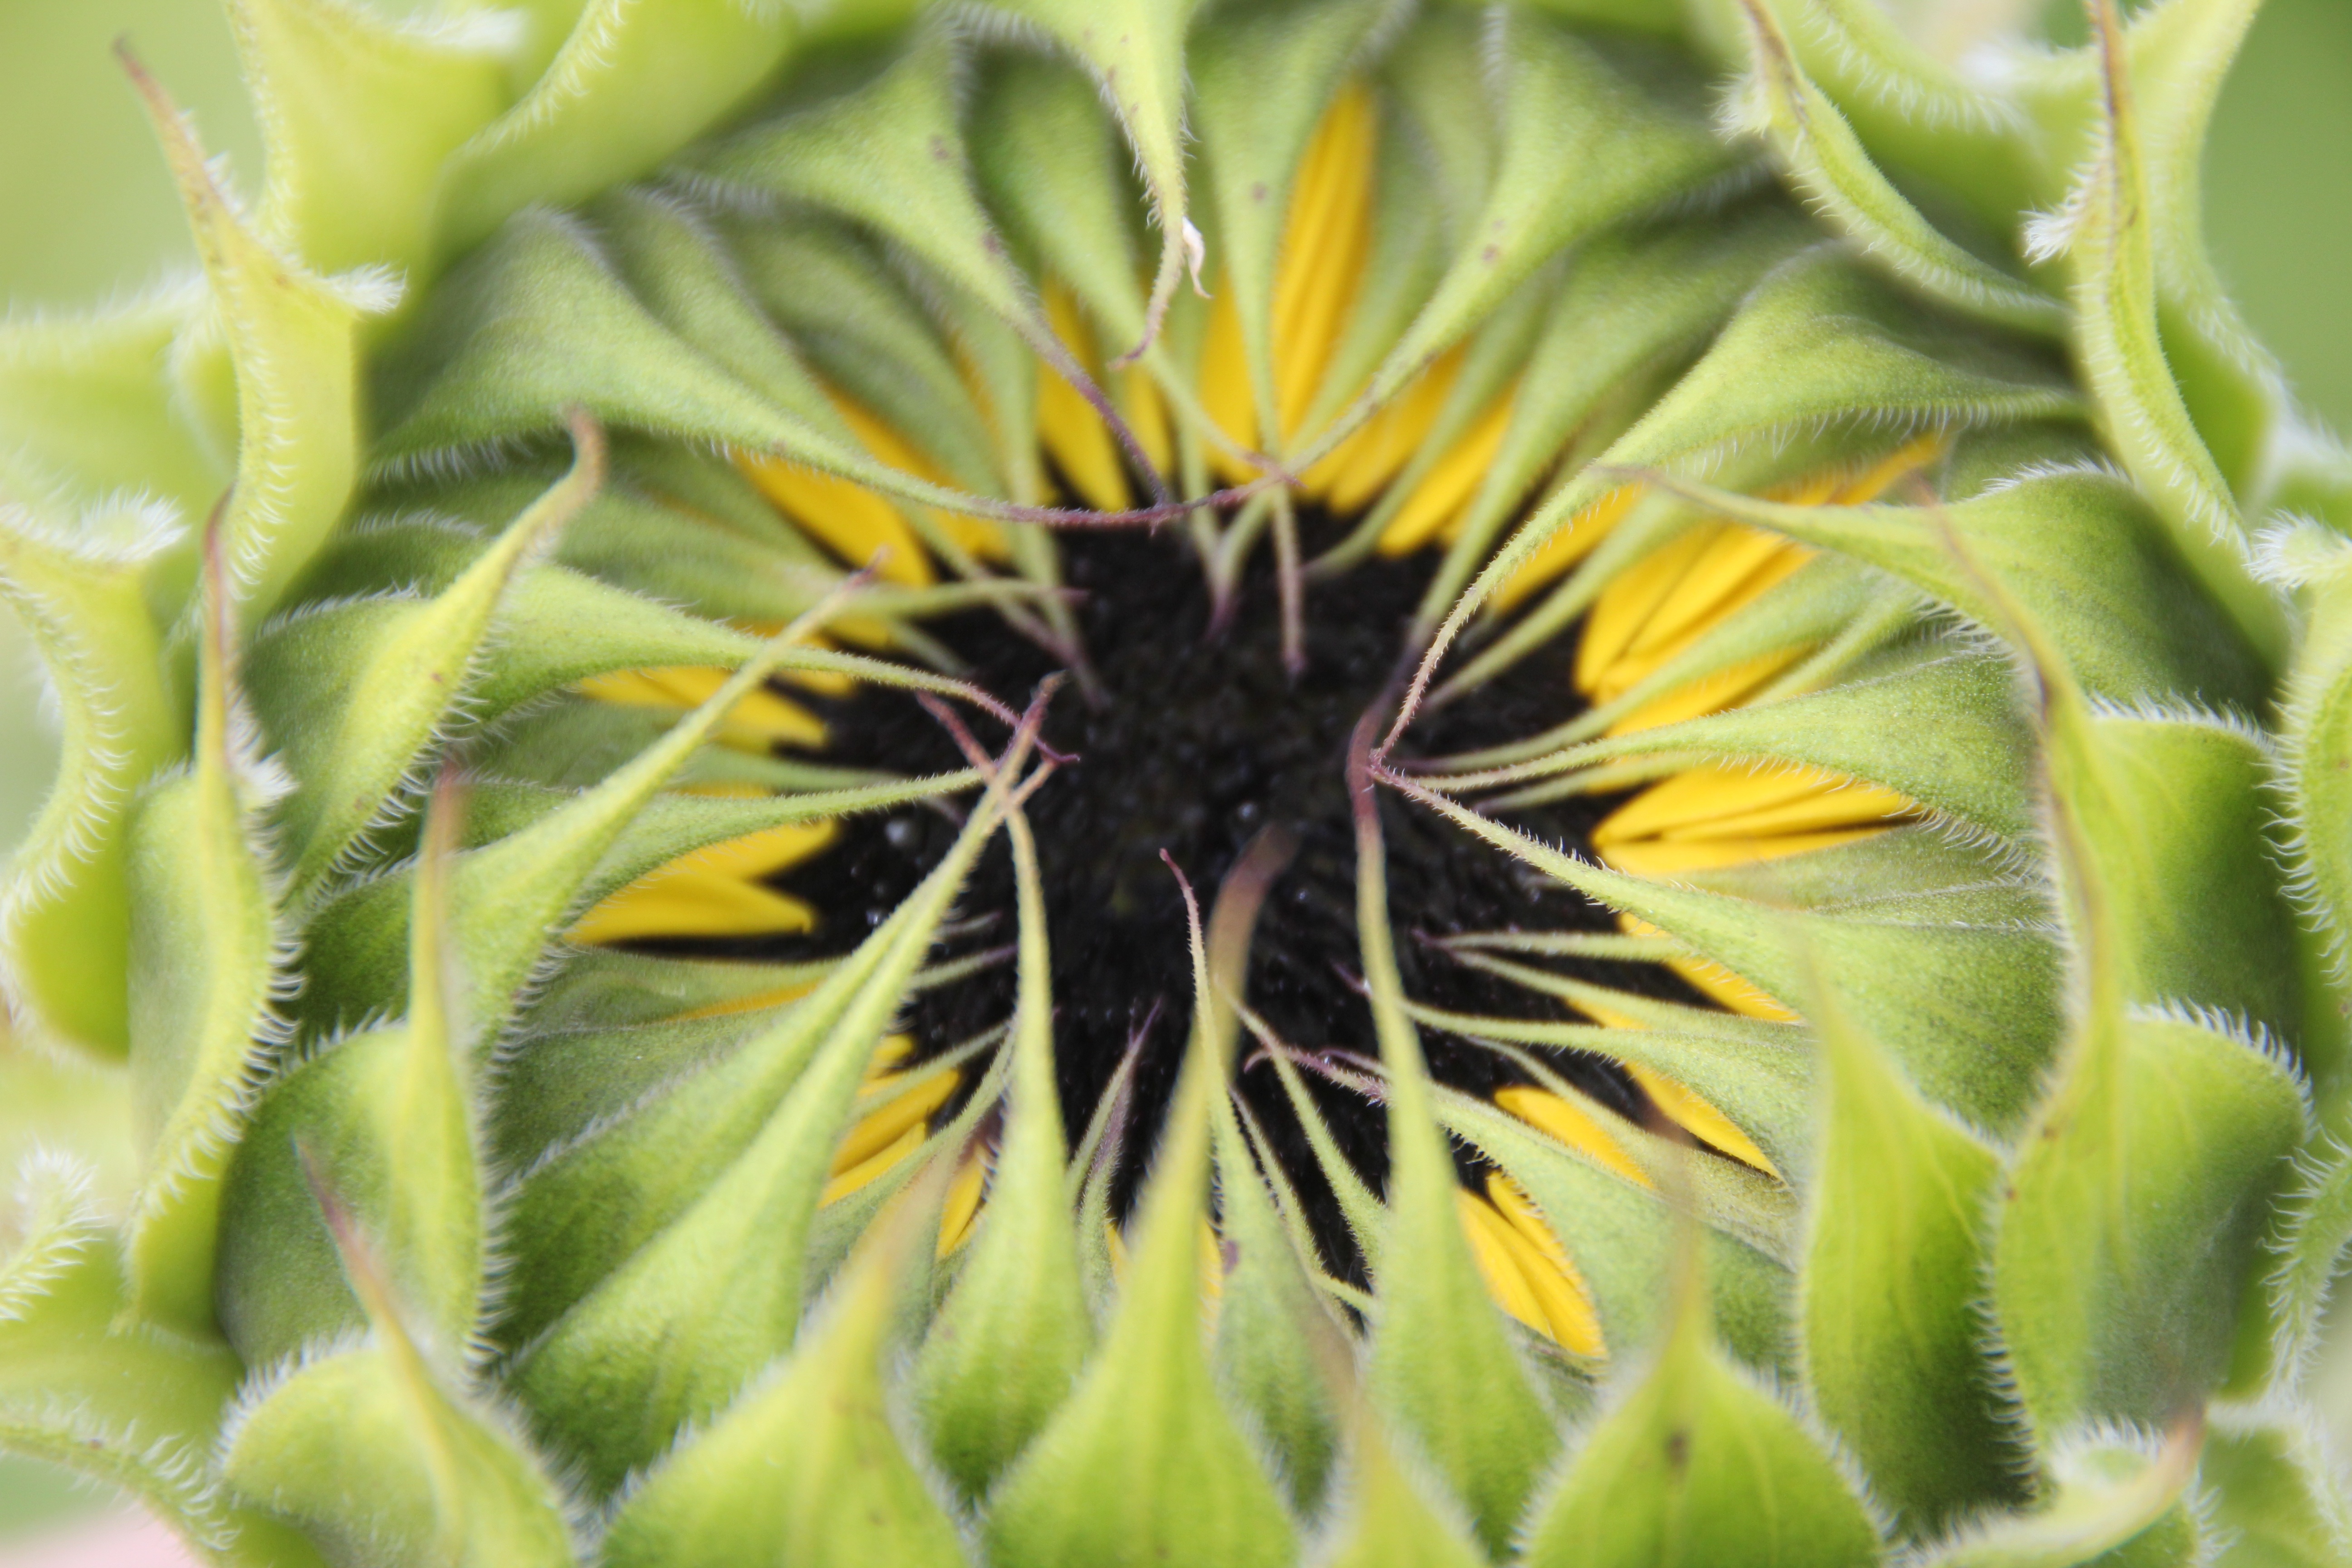
nature, blossom, plant, flower, petal, bloom, summer, green, produce, botany, yellow, close, flora, sunflower, wildflower, close up, bright, thistle, sun flower, sunflower seeds, macro photography, flowering plant, daisy family, land plant, peace symbol